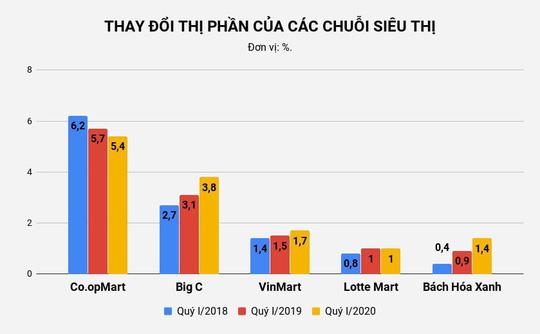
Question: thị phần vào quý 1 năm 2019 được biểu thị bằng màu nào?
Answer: thị phần vào quý 1 năm 2019 được biểu thị bằng màu đỏ